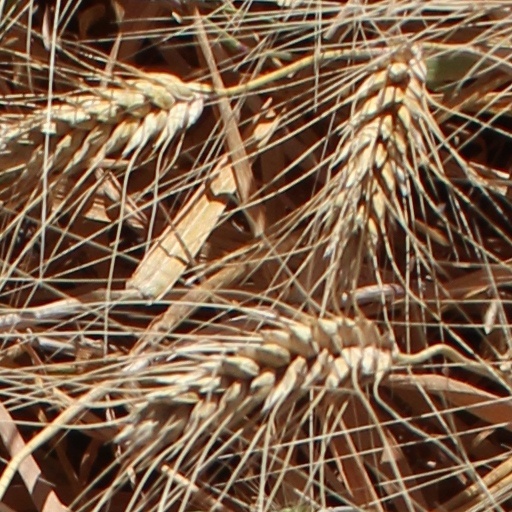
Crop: wheat